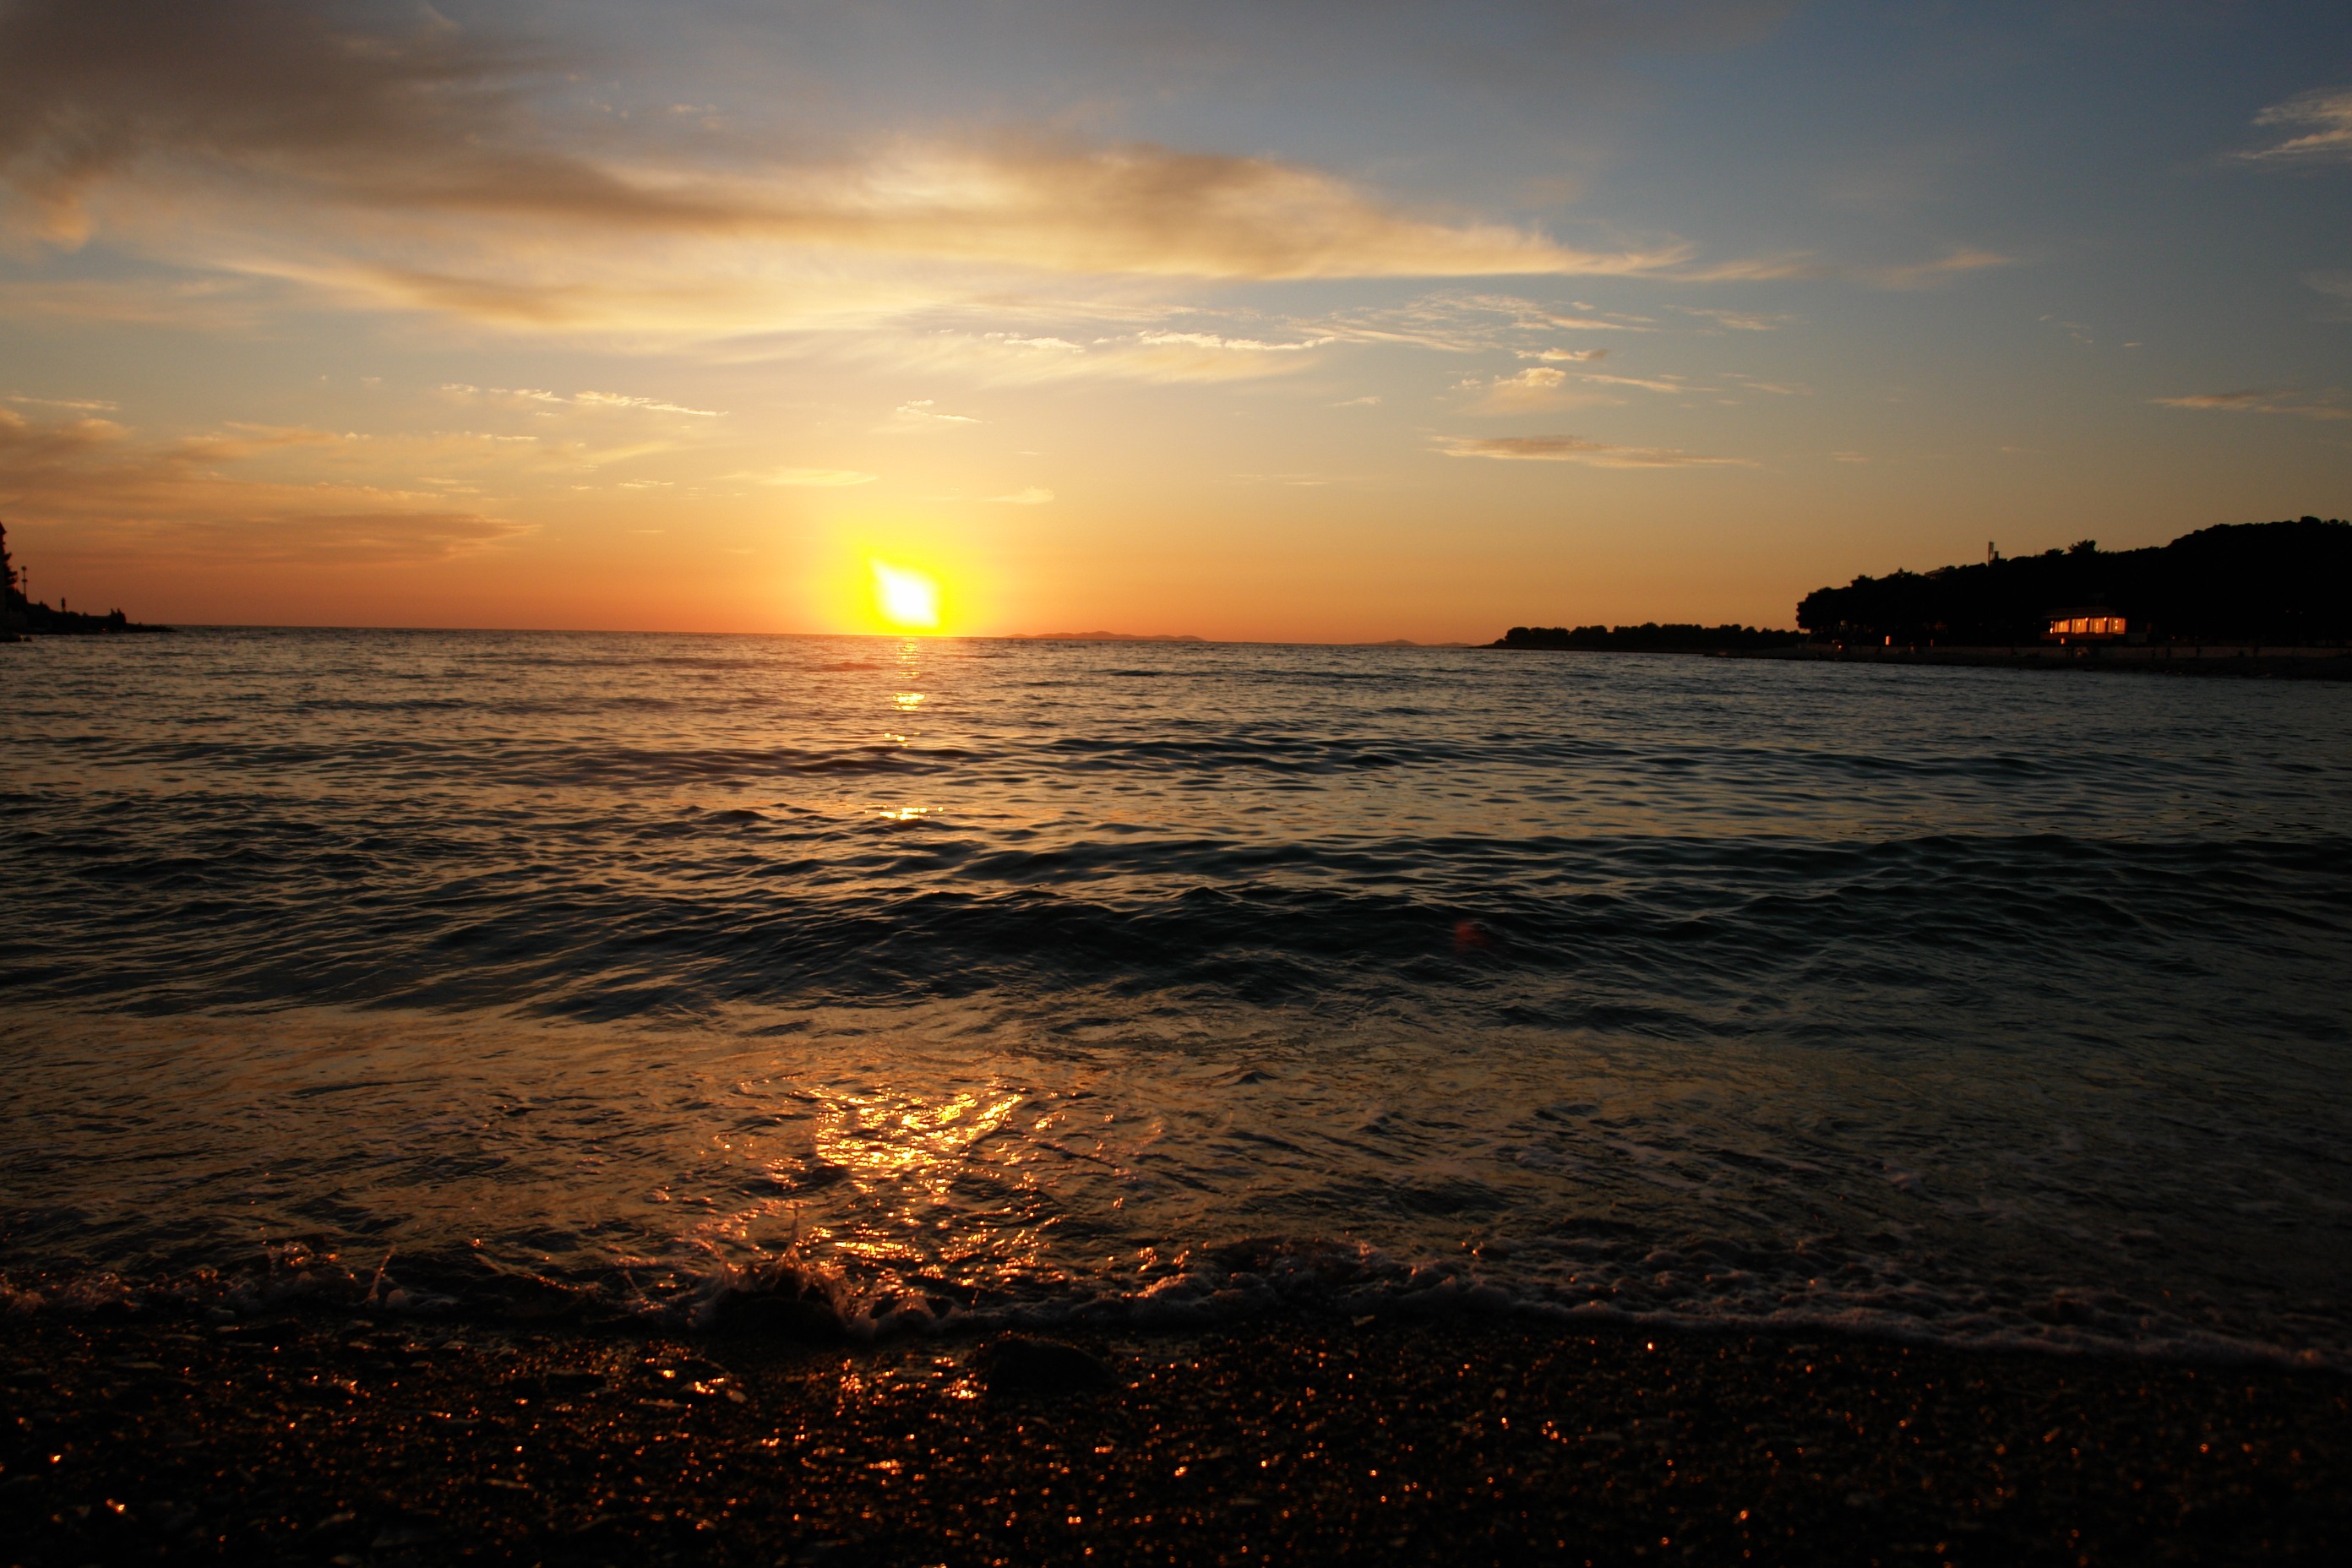
beach, sea, coast, ocean, horizon, cloud, sun, sunrise, sunset, sunlight, morning, shore, wave, dawn, dusk, evening, croatia, afterglow, wind wave